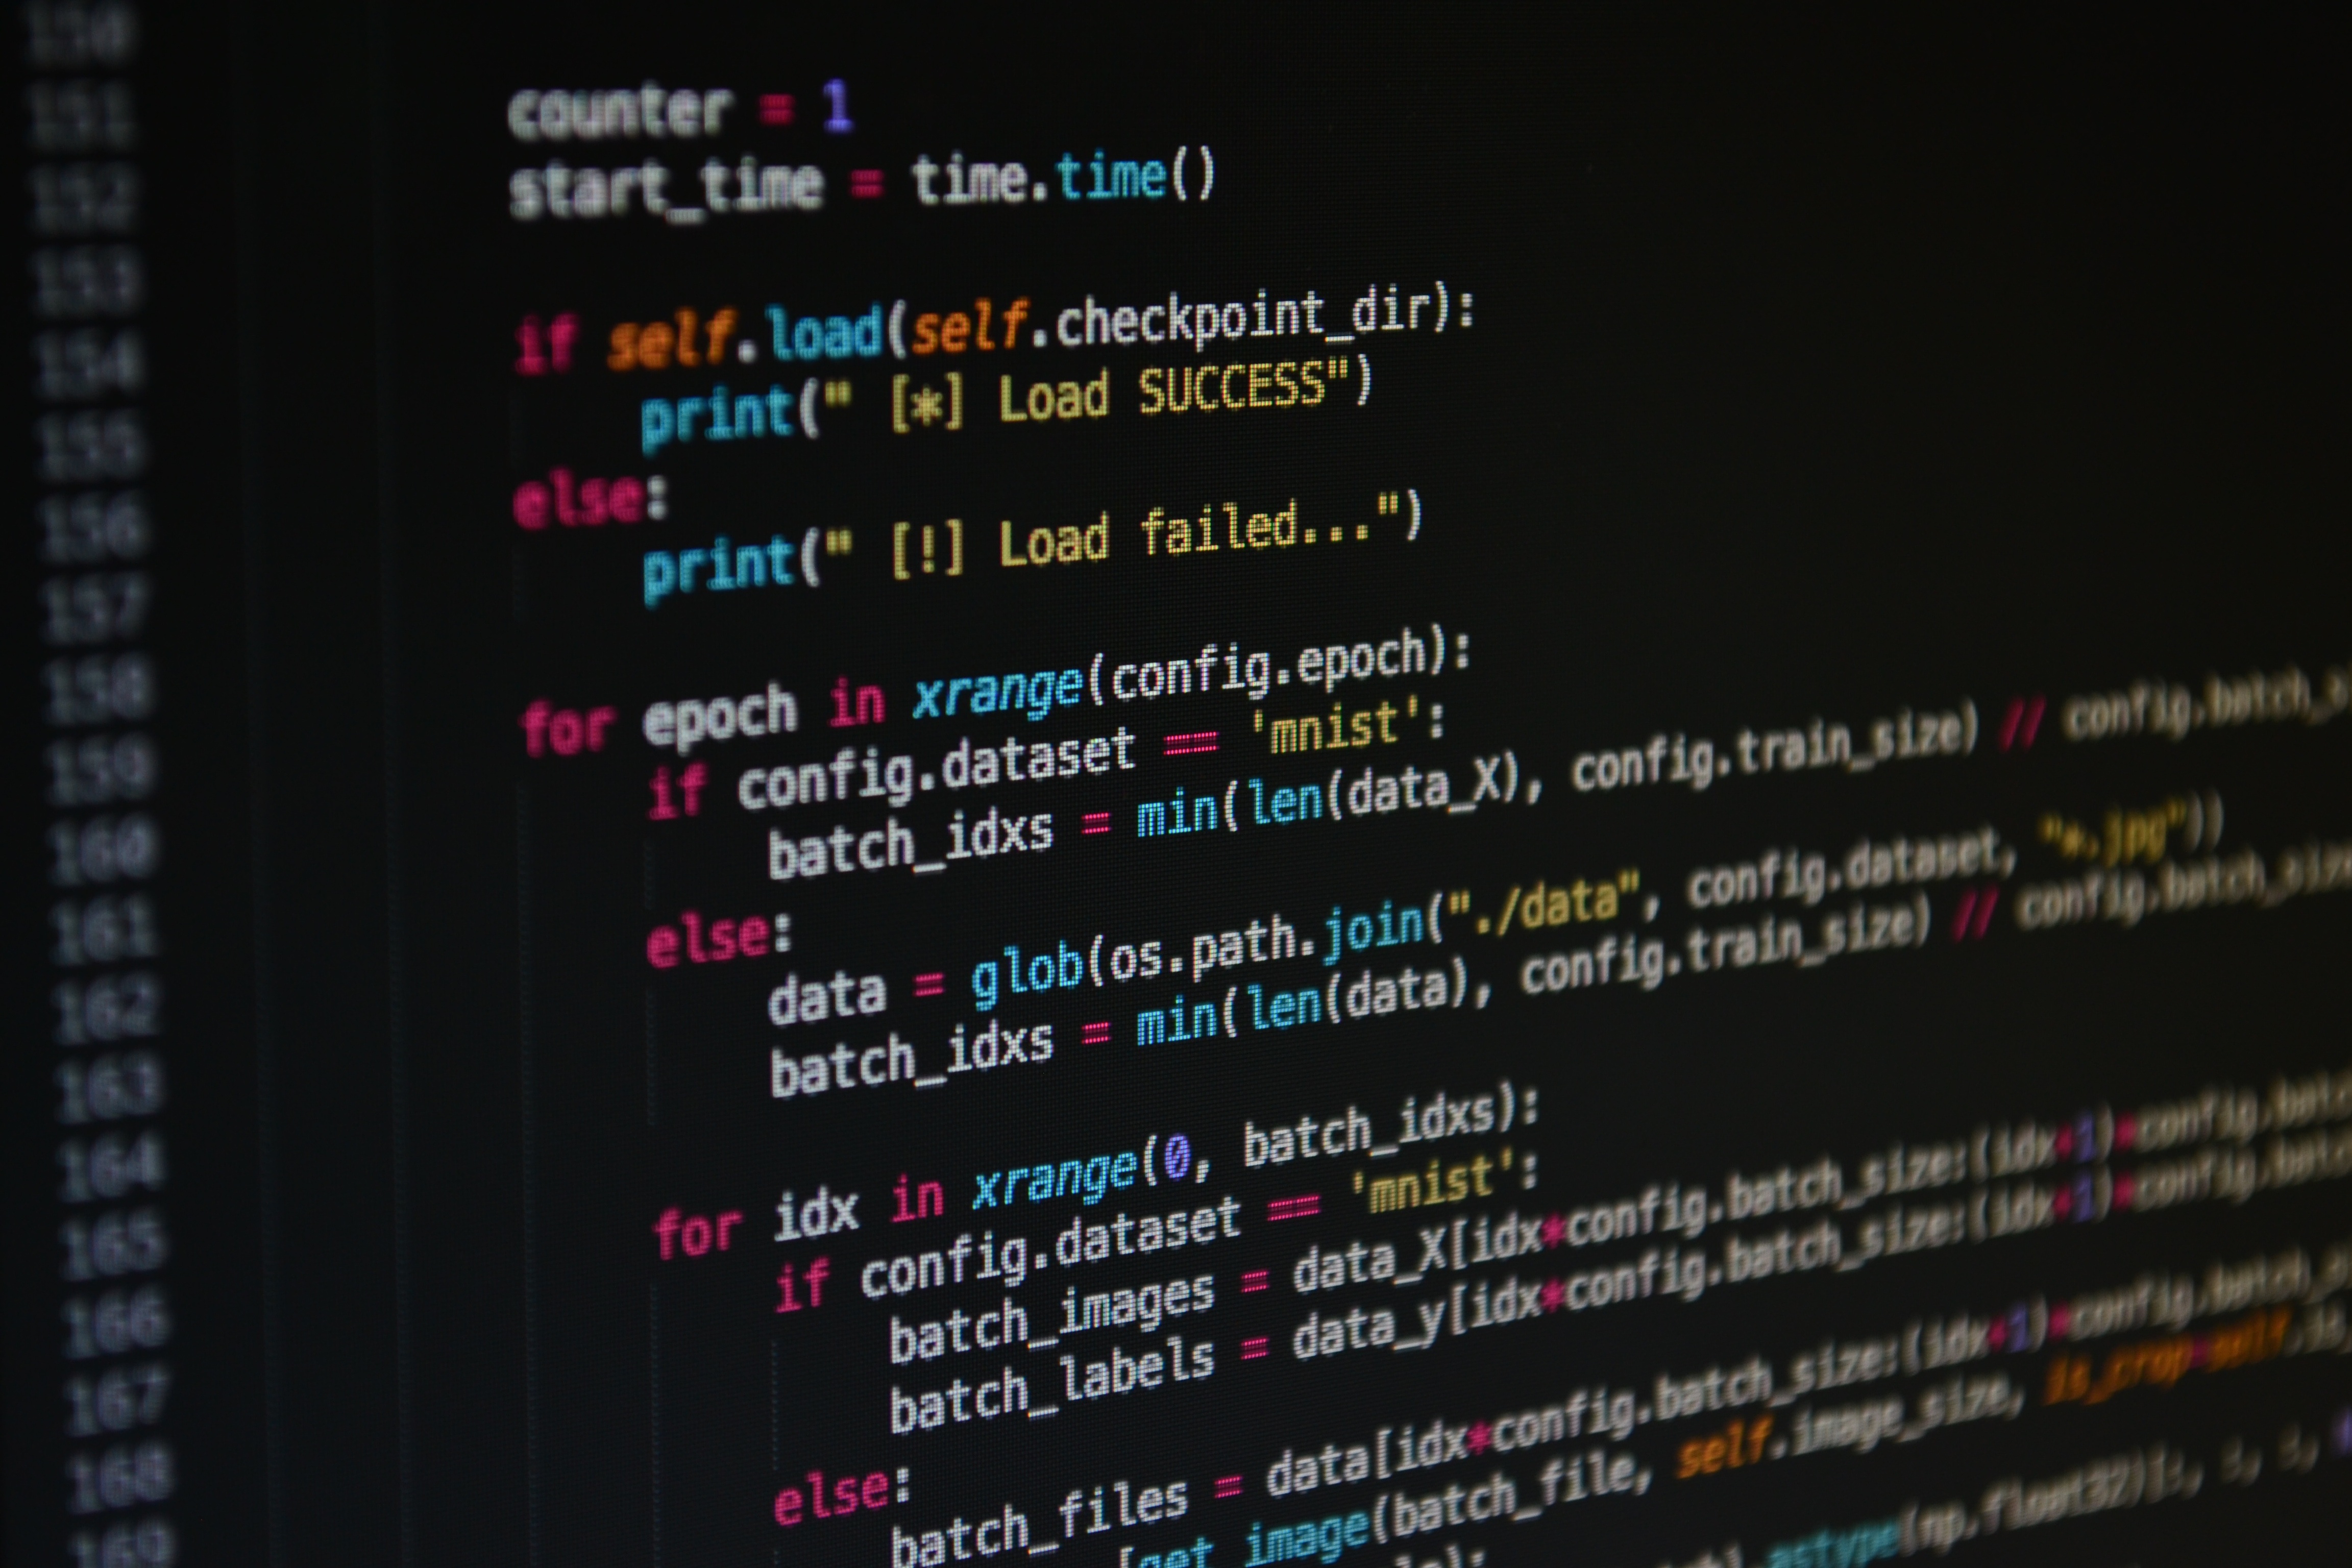
brand, font, text, presentation, screenshot